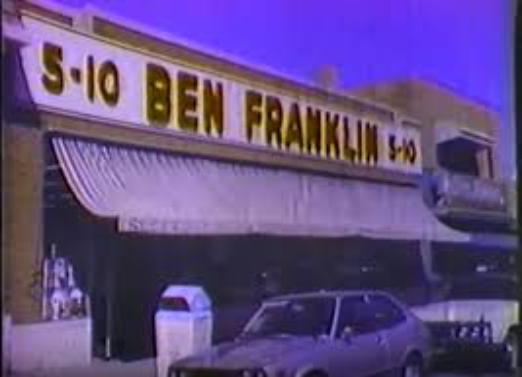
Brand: Ben Franklin Stores
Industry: Necessities